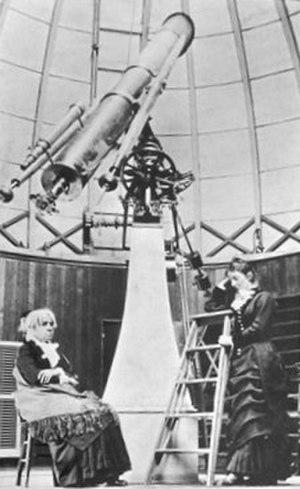
Maria Mitchell, née le 1ᵉʳ août 1818 sur l'île de Nantucket et morte le 28 juin 1889 à Lynn, toutes les deux dans le Massachusetts, est une astronome américaine.